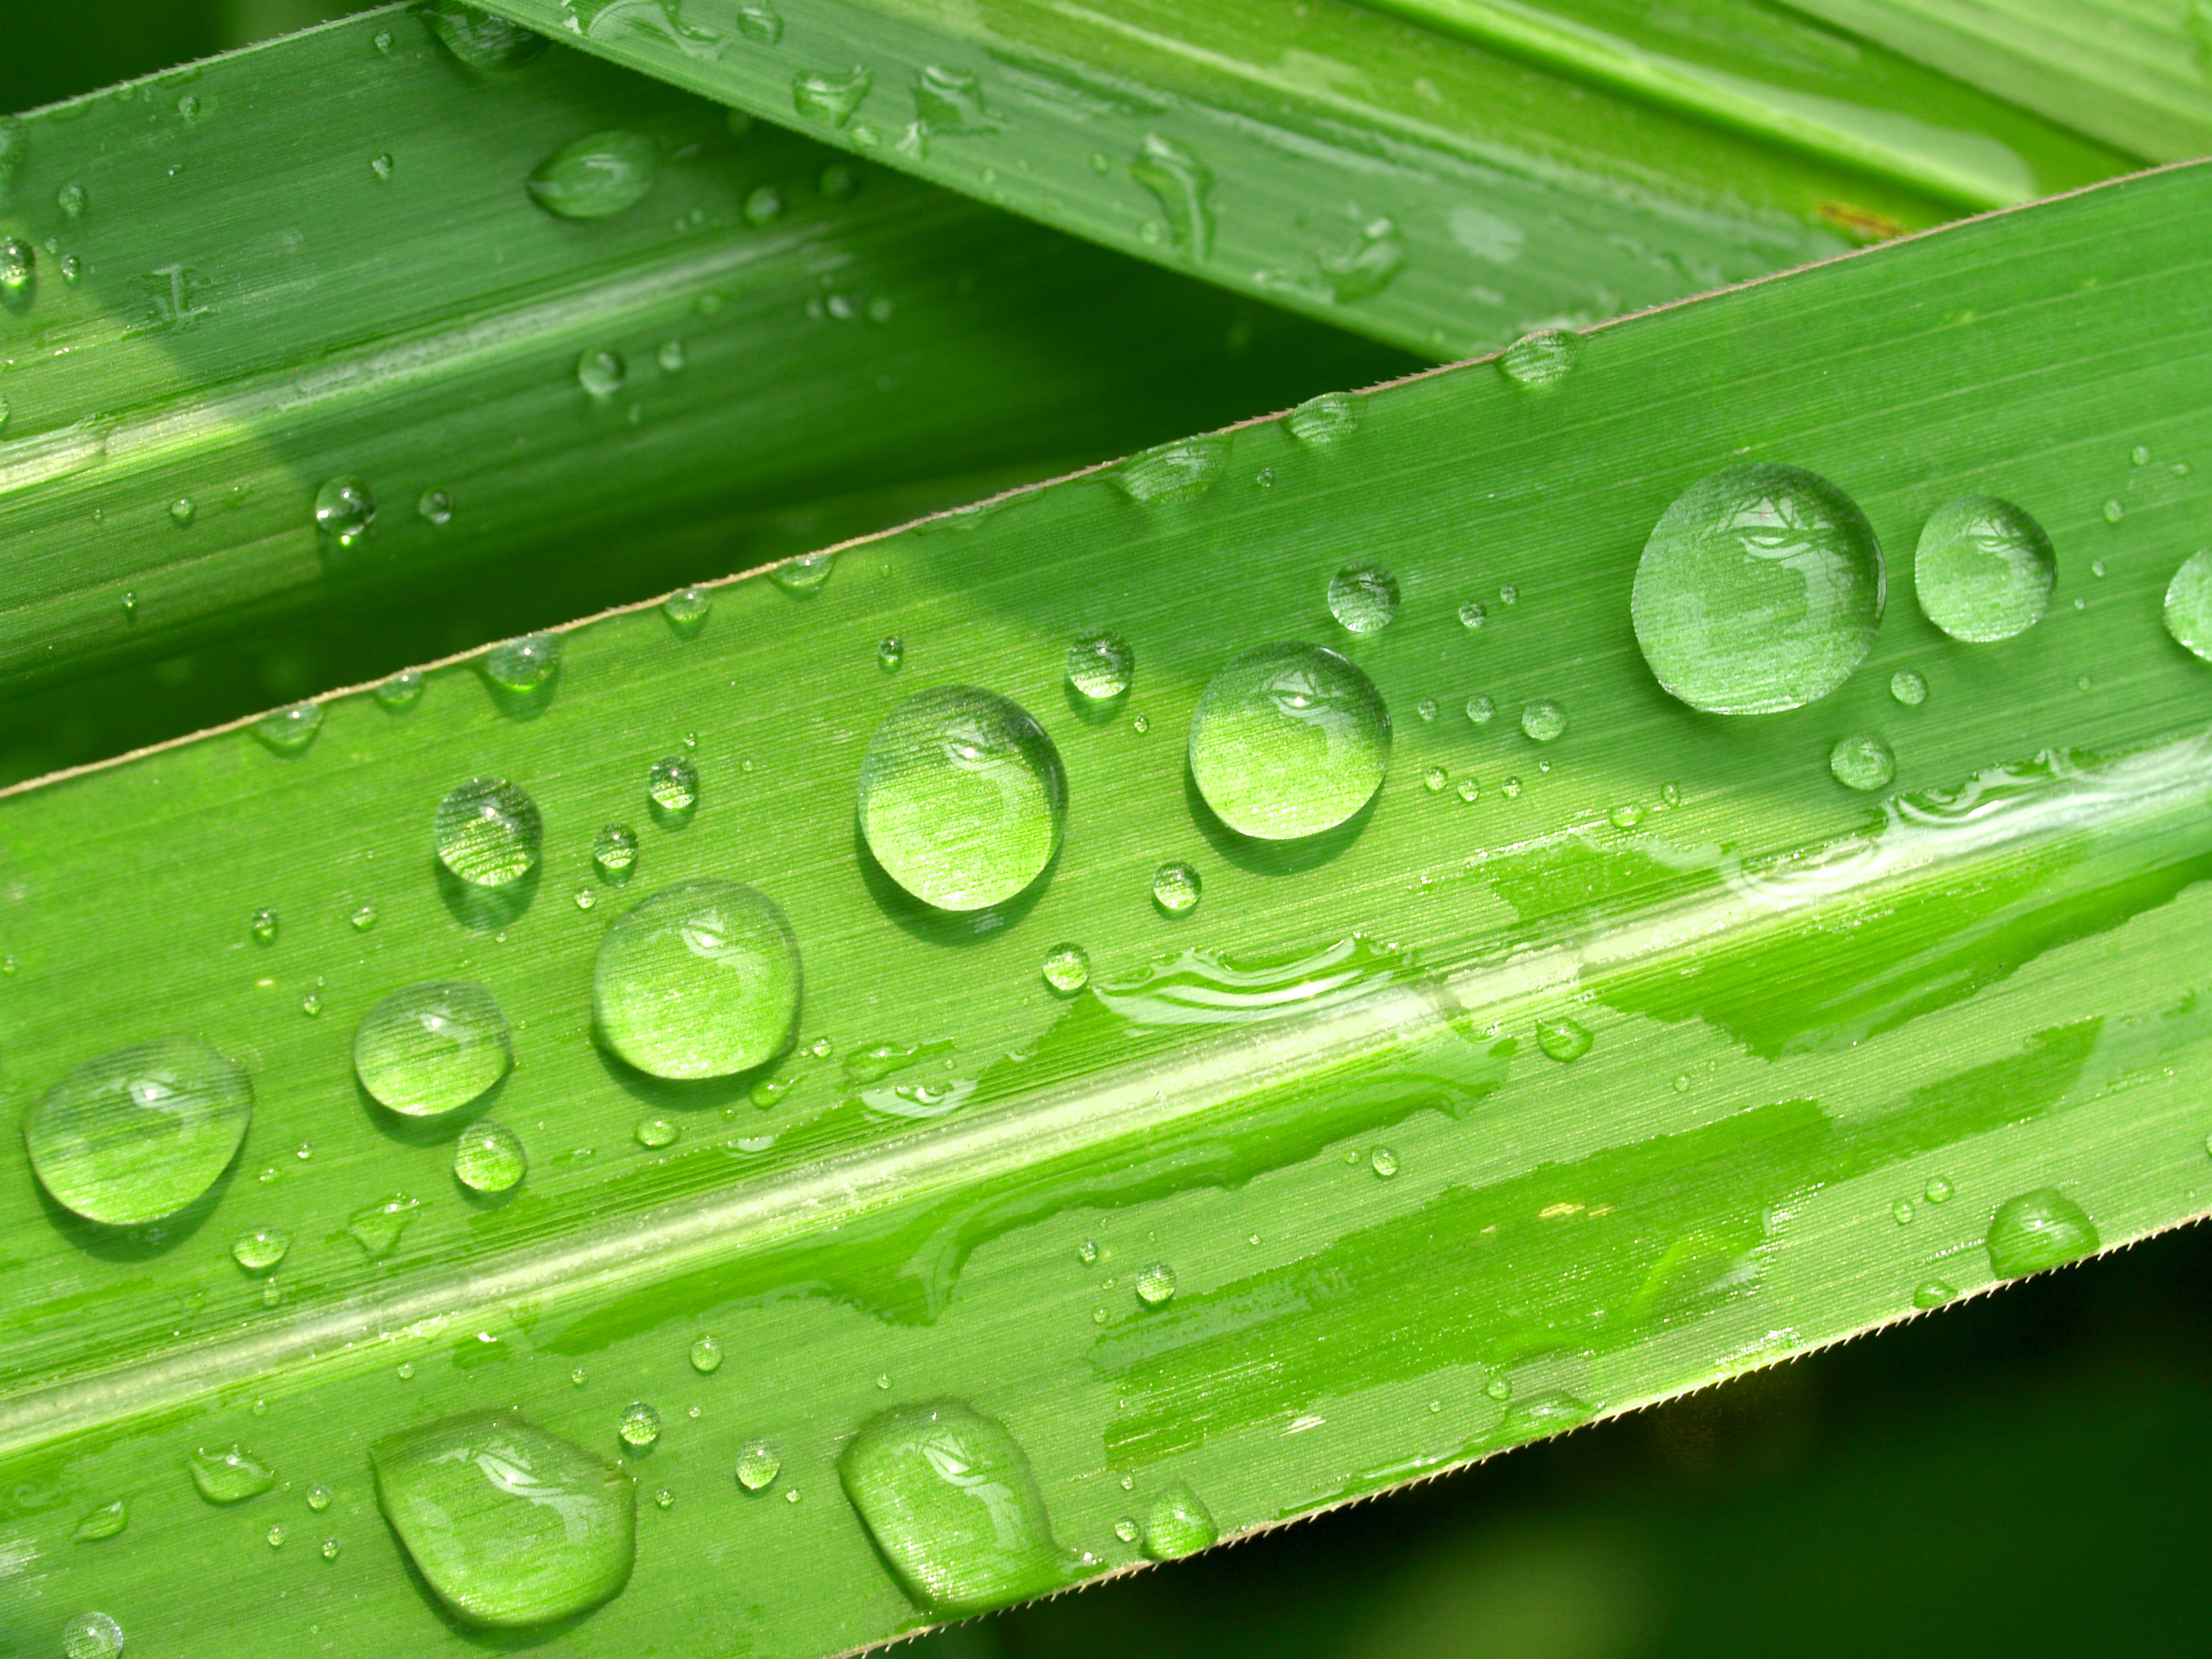
leaf, nature, water, green, freshness, dew, plant, background, wet, drop, bright, life, macro, fresh, natural, rain, environment, garden, summer, spring, growth, closeup, grass, purity, droplet, texture, flora, raindrop, liquid, abstract, moisture, macro photography, close up, banana leaf, plant stem, grass family, plant pathology